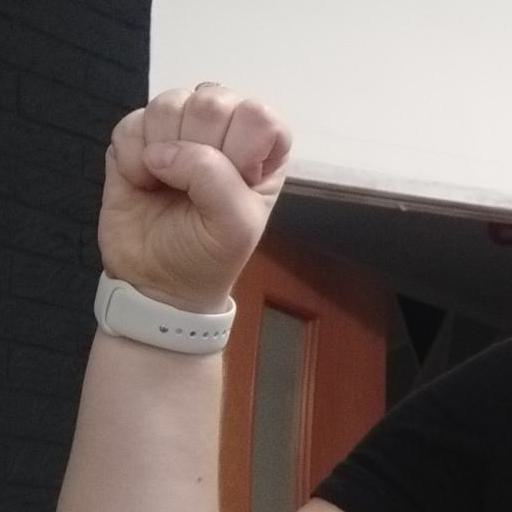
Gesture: fist